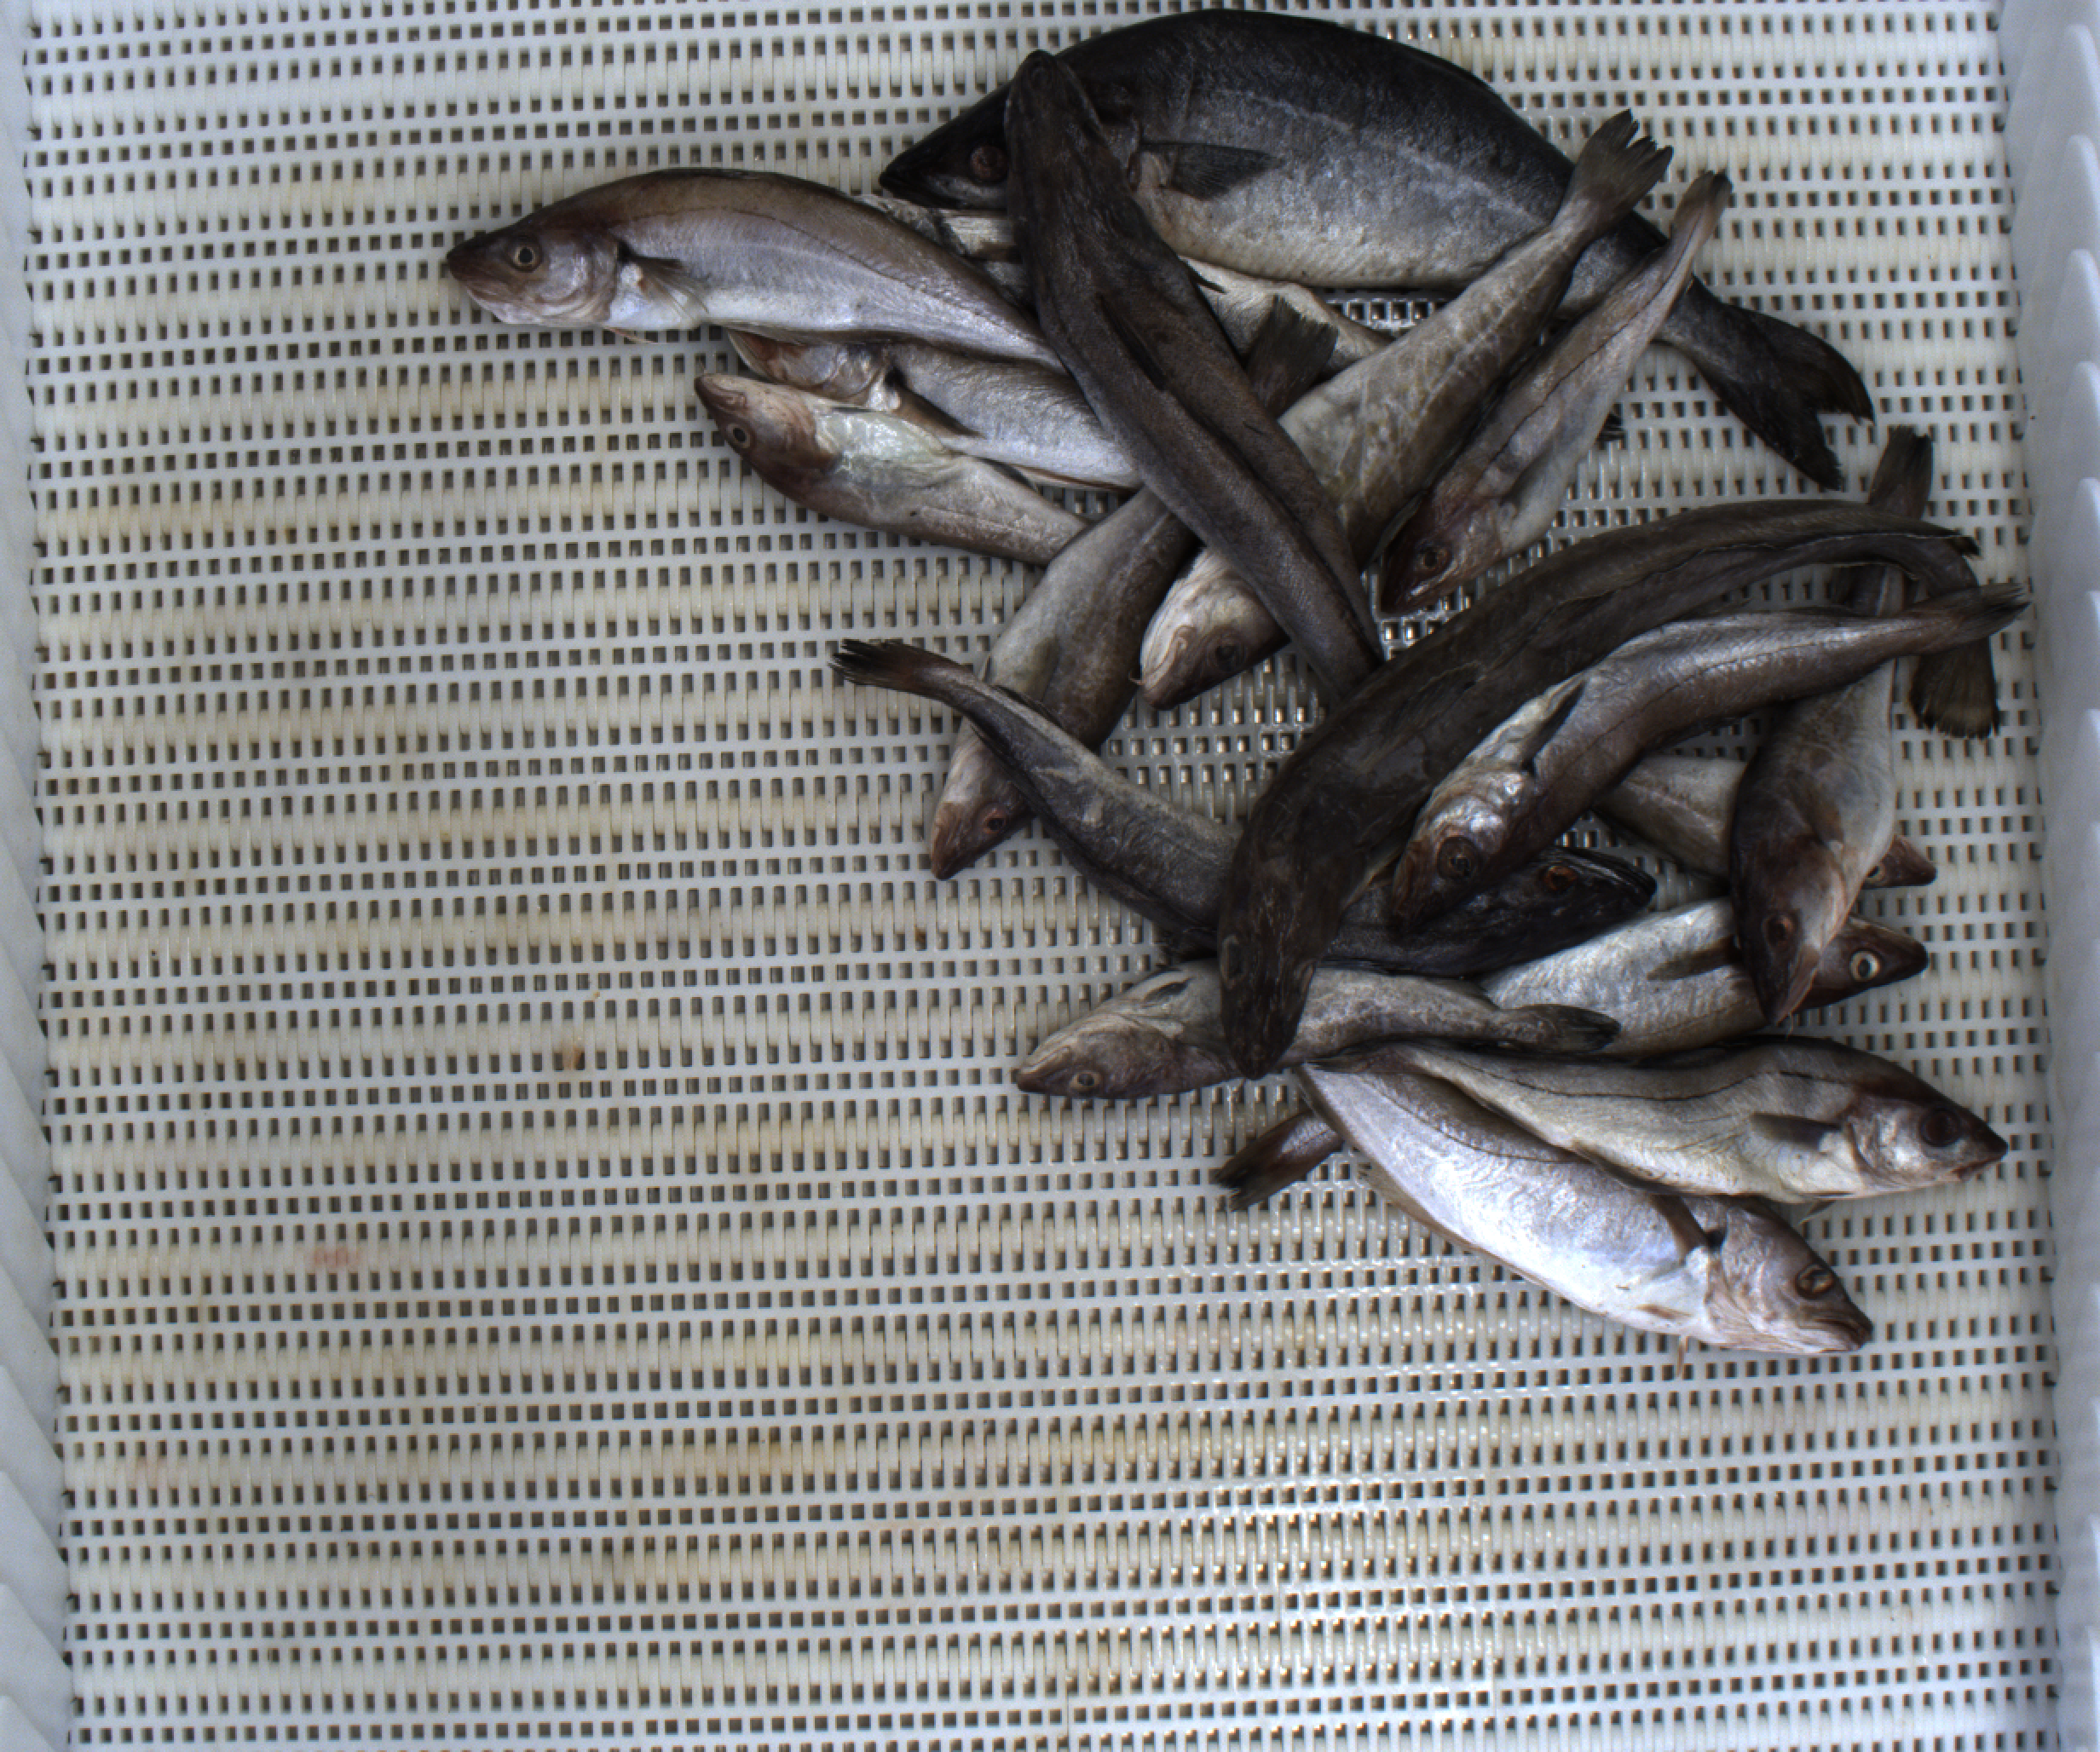
Total fish: 18
Cod: 6
Haddock: 2
Whiting: 5
Hake: 3
Horse mackerel: 0
Saithe: 1
Other: 1